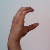
The image shows a hand gesture representing the letter 'C' in Indian Sign Language.